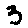
Label: 3